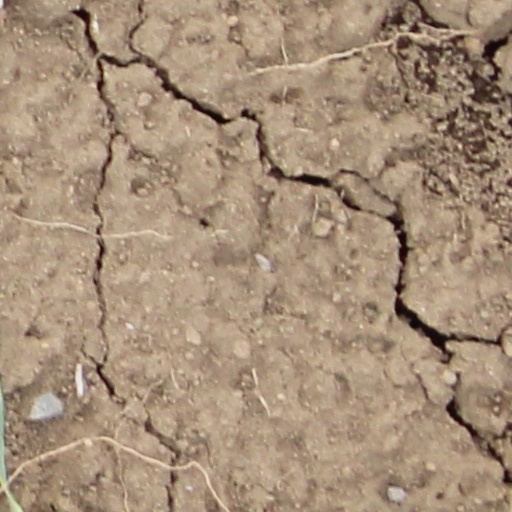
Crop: wheat